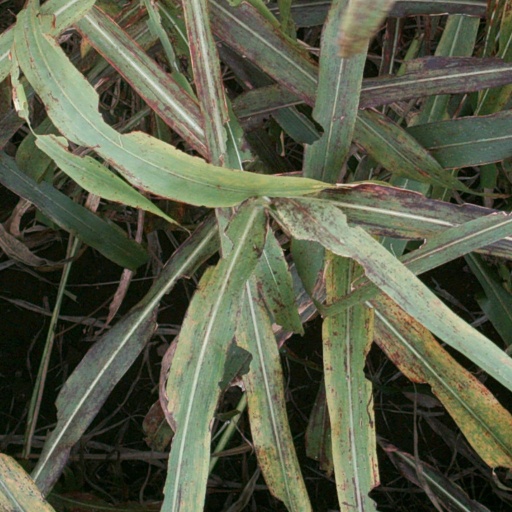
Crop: sorghum